Curculigo latifolia

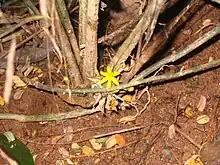
Molineria latifolia flower

The plant grows as a clump of 7–10 erect leaves, up to 1 m high in open areas and 2 m in forest shade. The leaves are 60–150 cm long by 8–25 cm wide. The inflorescences grow from the base of the leaves up 10 cm in height, forming compact 8 cm panicles of green bracts and yellow flowers. The fruits are oval berries, 2–3 cm by 1.2–1.7 cm in diameter, ripening white tinged pink, enclosing small black seeds in edible white pulp, with a taste similar to that of dragon fruit.